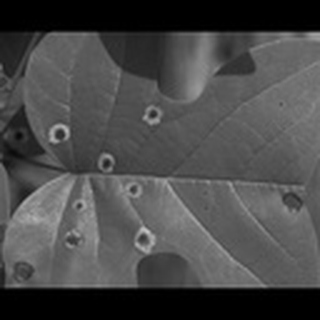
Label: cotton_target_spot